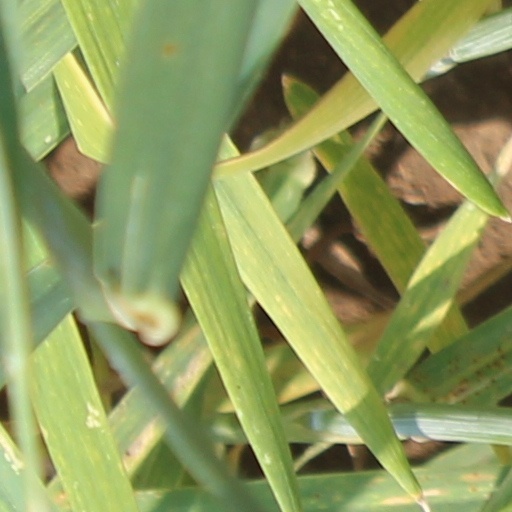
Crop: wheat